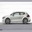
Label: automobile